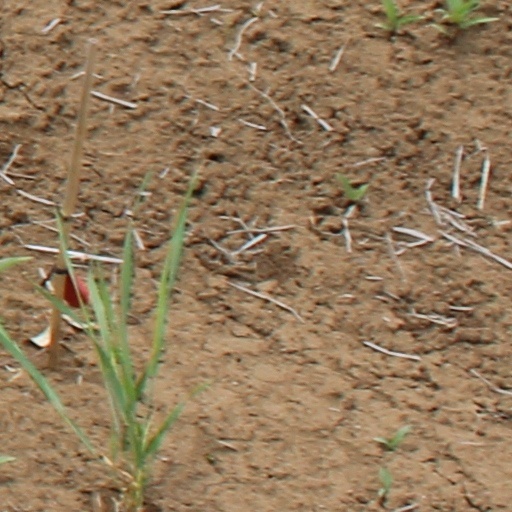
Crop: wheat